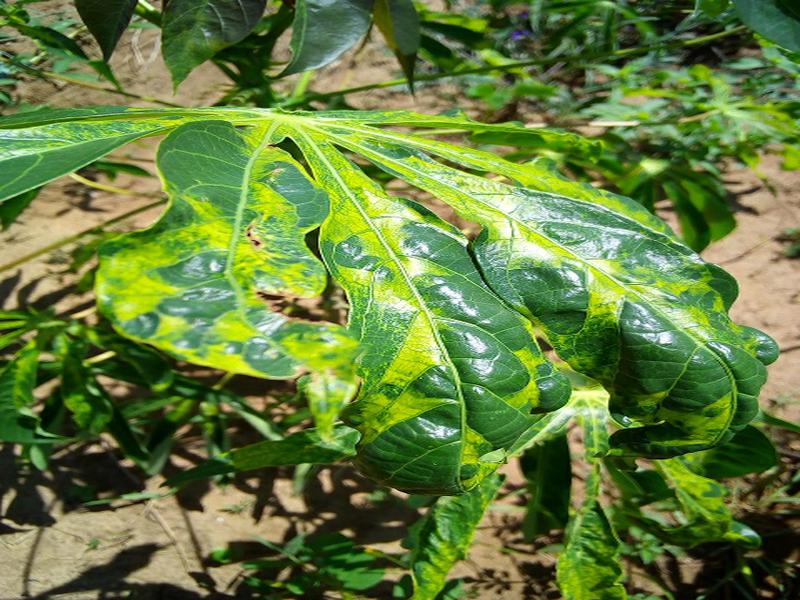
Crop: cassava
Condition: mosaic_disease